Osbert Burr Loomis

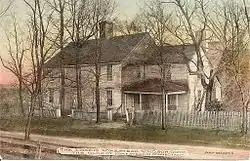
Loomis Homestead in Windsor

Osbert Burr Loomis was on July 30, 1813, in Windsor, Connecticut, as the fourth son to Abigail S. (née Chaffee) and James Loomis. His brother was James Chaffee Loomis. He graduated from Yale College in 1835. Following graduation, he studied with Samuel F. B. Morse, the president of the National Academy in New York City.